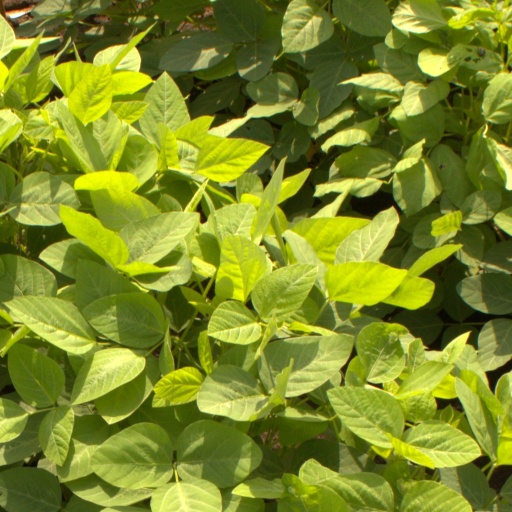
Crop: soybean